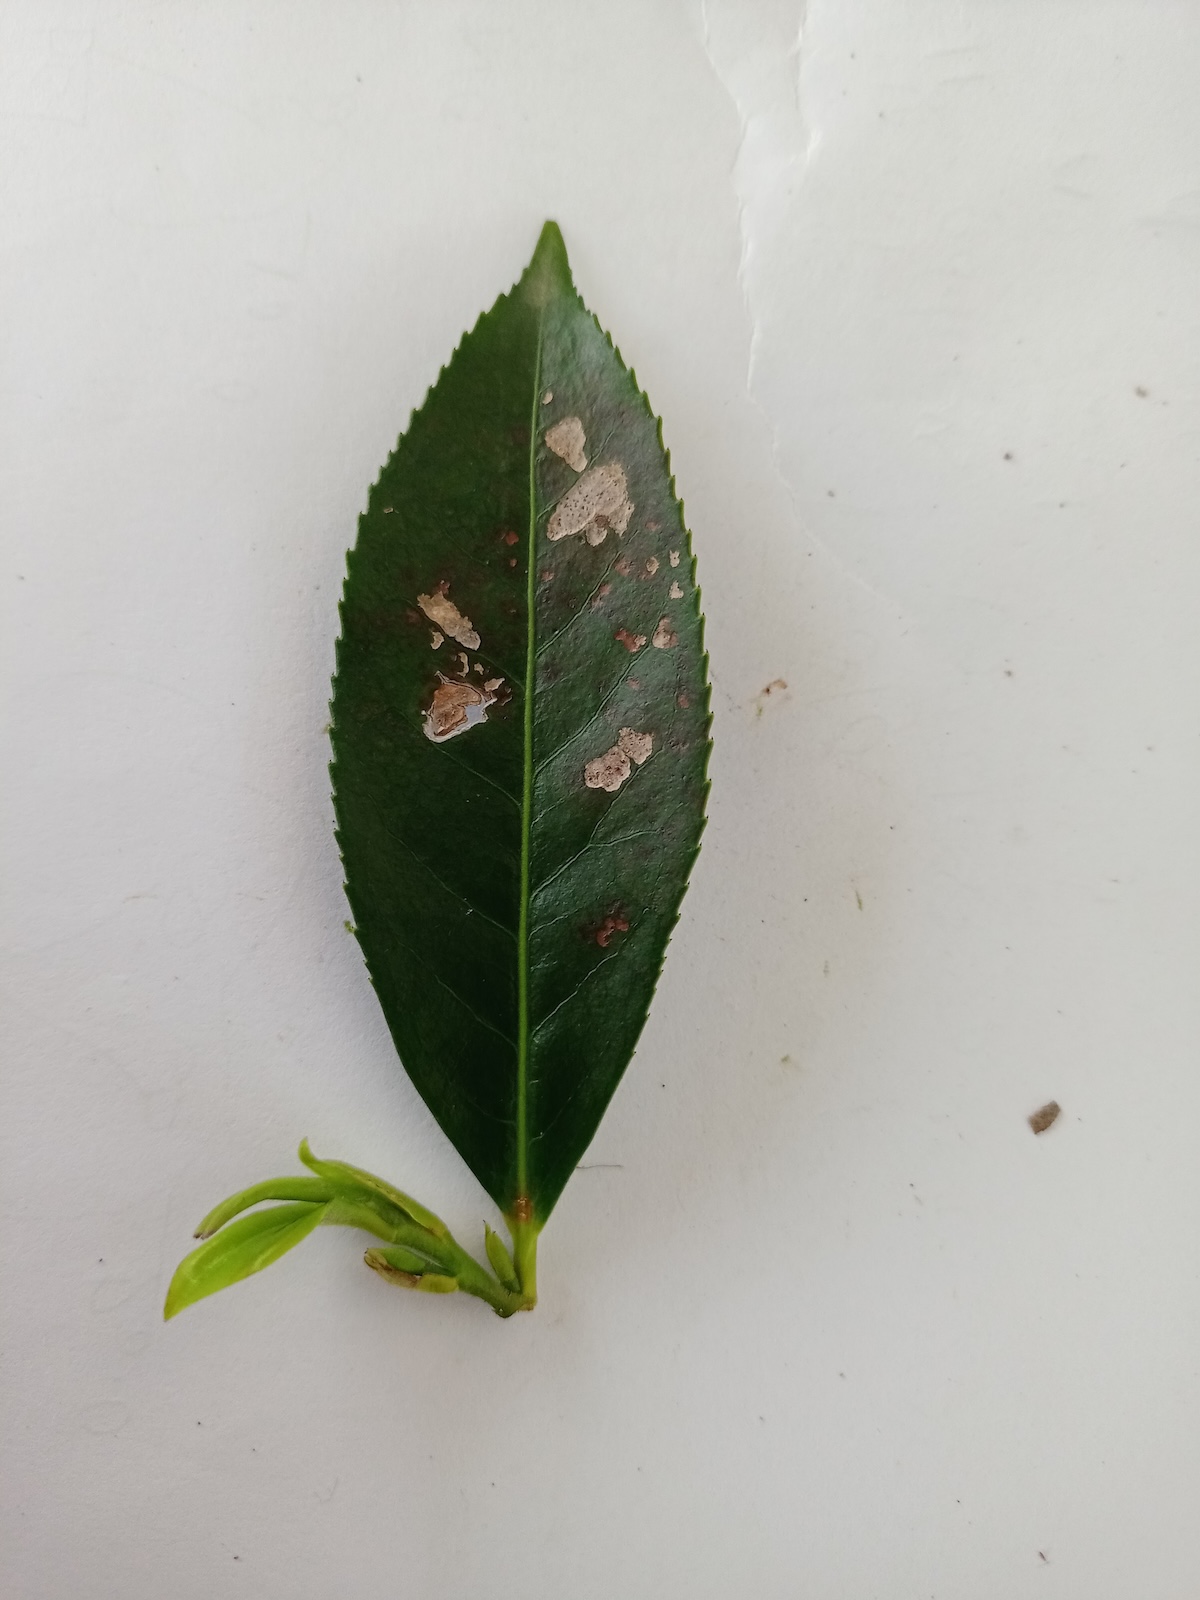
Label: Gray Blight